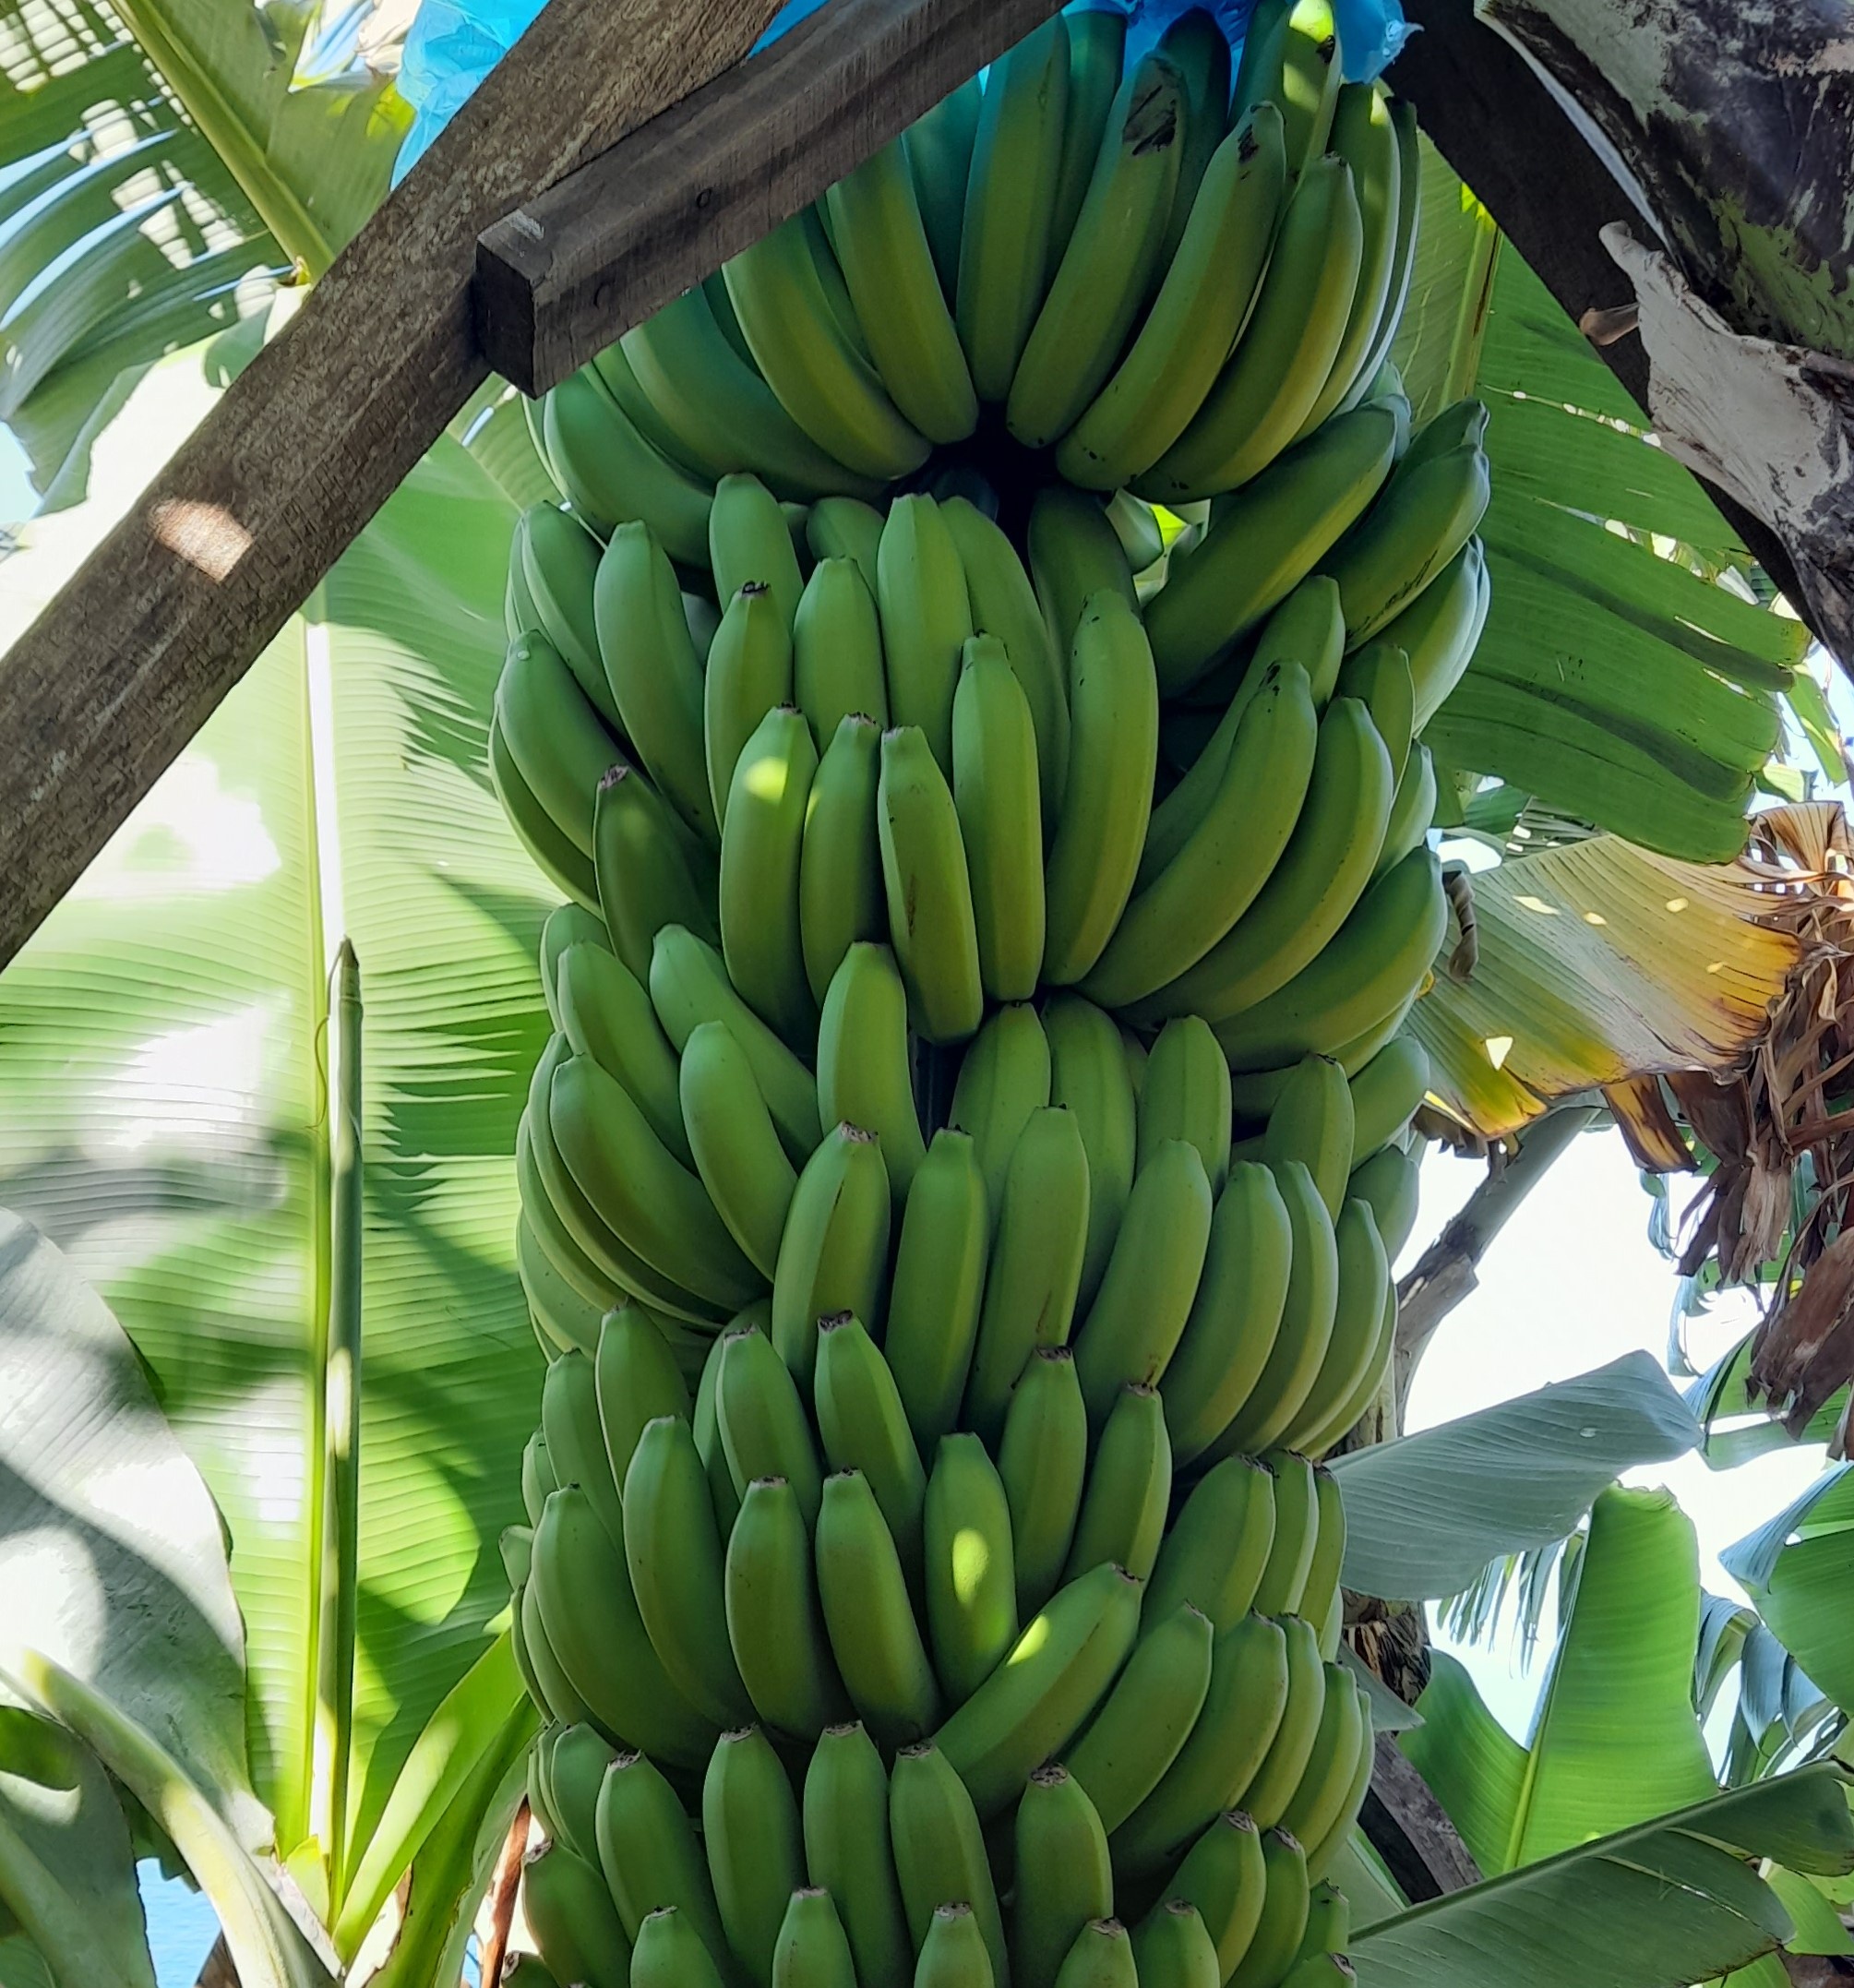
Label: Cut